Andrew Dickson White House

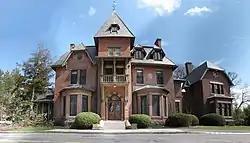
White's mansion

The Andrew Dickson White House, commonly referred to as the A.D. White House, is a High Victorian Gothic academic building and former presidential mansion on the campus of Cornell University. It was designed by architects William Henry Miller and Charles Babcock. and currently houses the Cornell University Society for the Humanities.